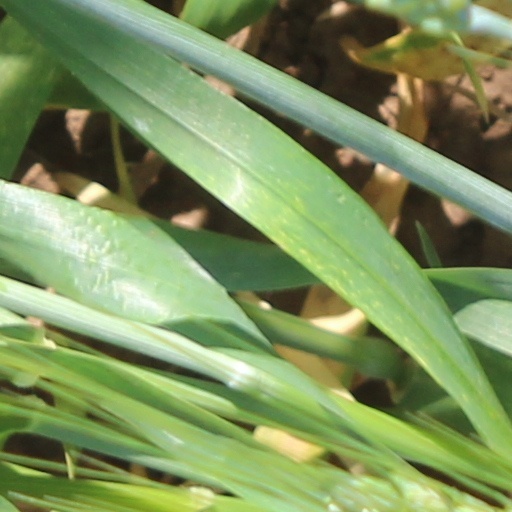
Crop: wheat